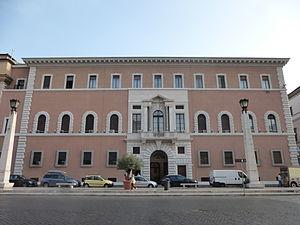
La Congrégation pour les Églises orientales est l'une des neuf congrégations de la Curie romaine. Elle est compétente en tout ce qui concerne les Églises catholiques orientales. Elle a son siège au palais des Convertendi. Une vingtaine de personnes y travaillent ce qui la place au niveau de la Congrégation pour l'éducation catholique et au dernier rang des congrégations.